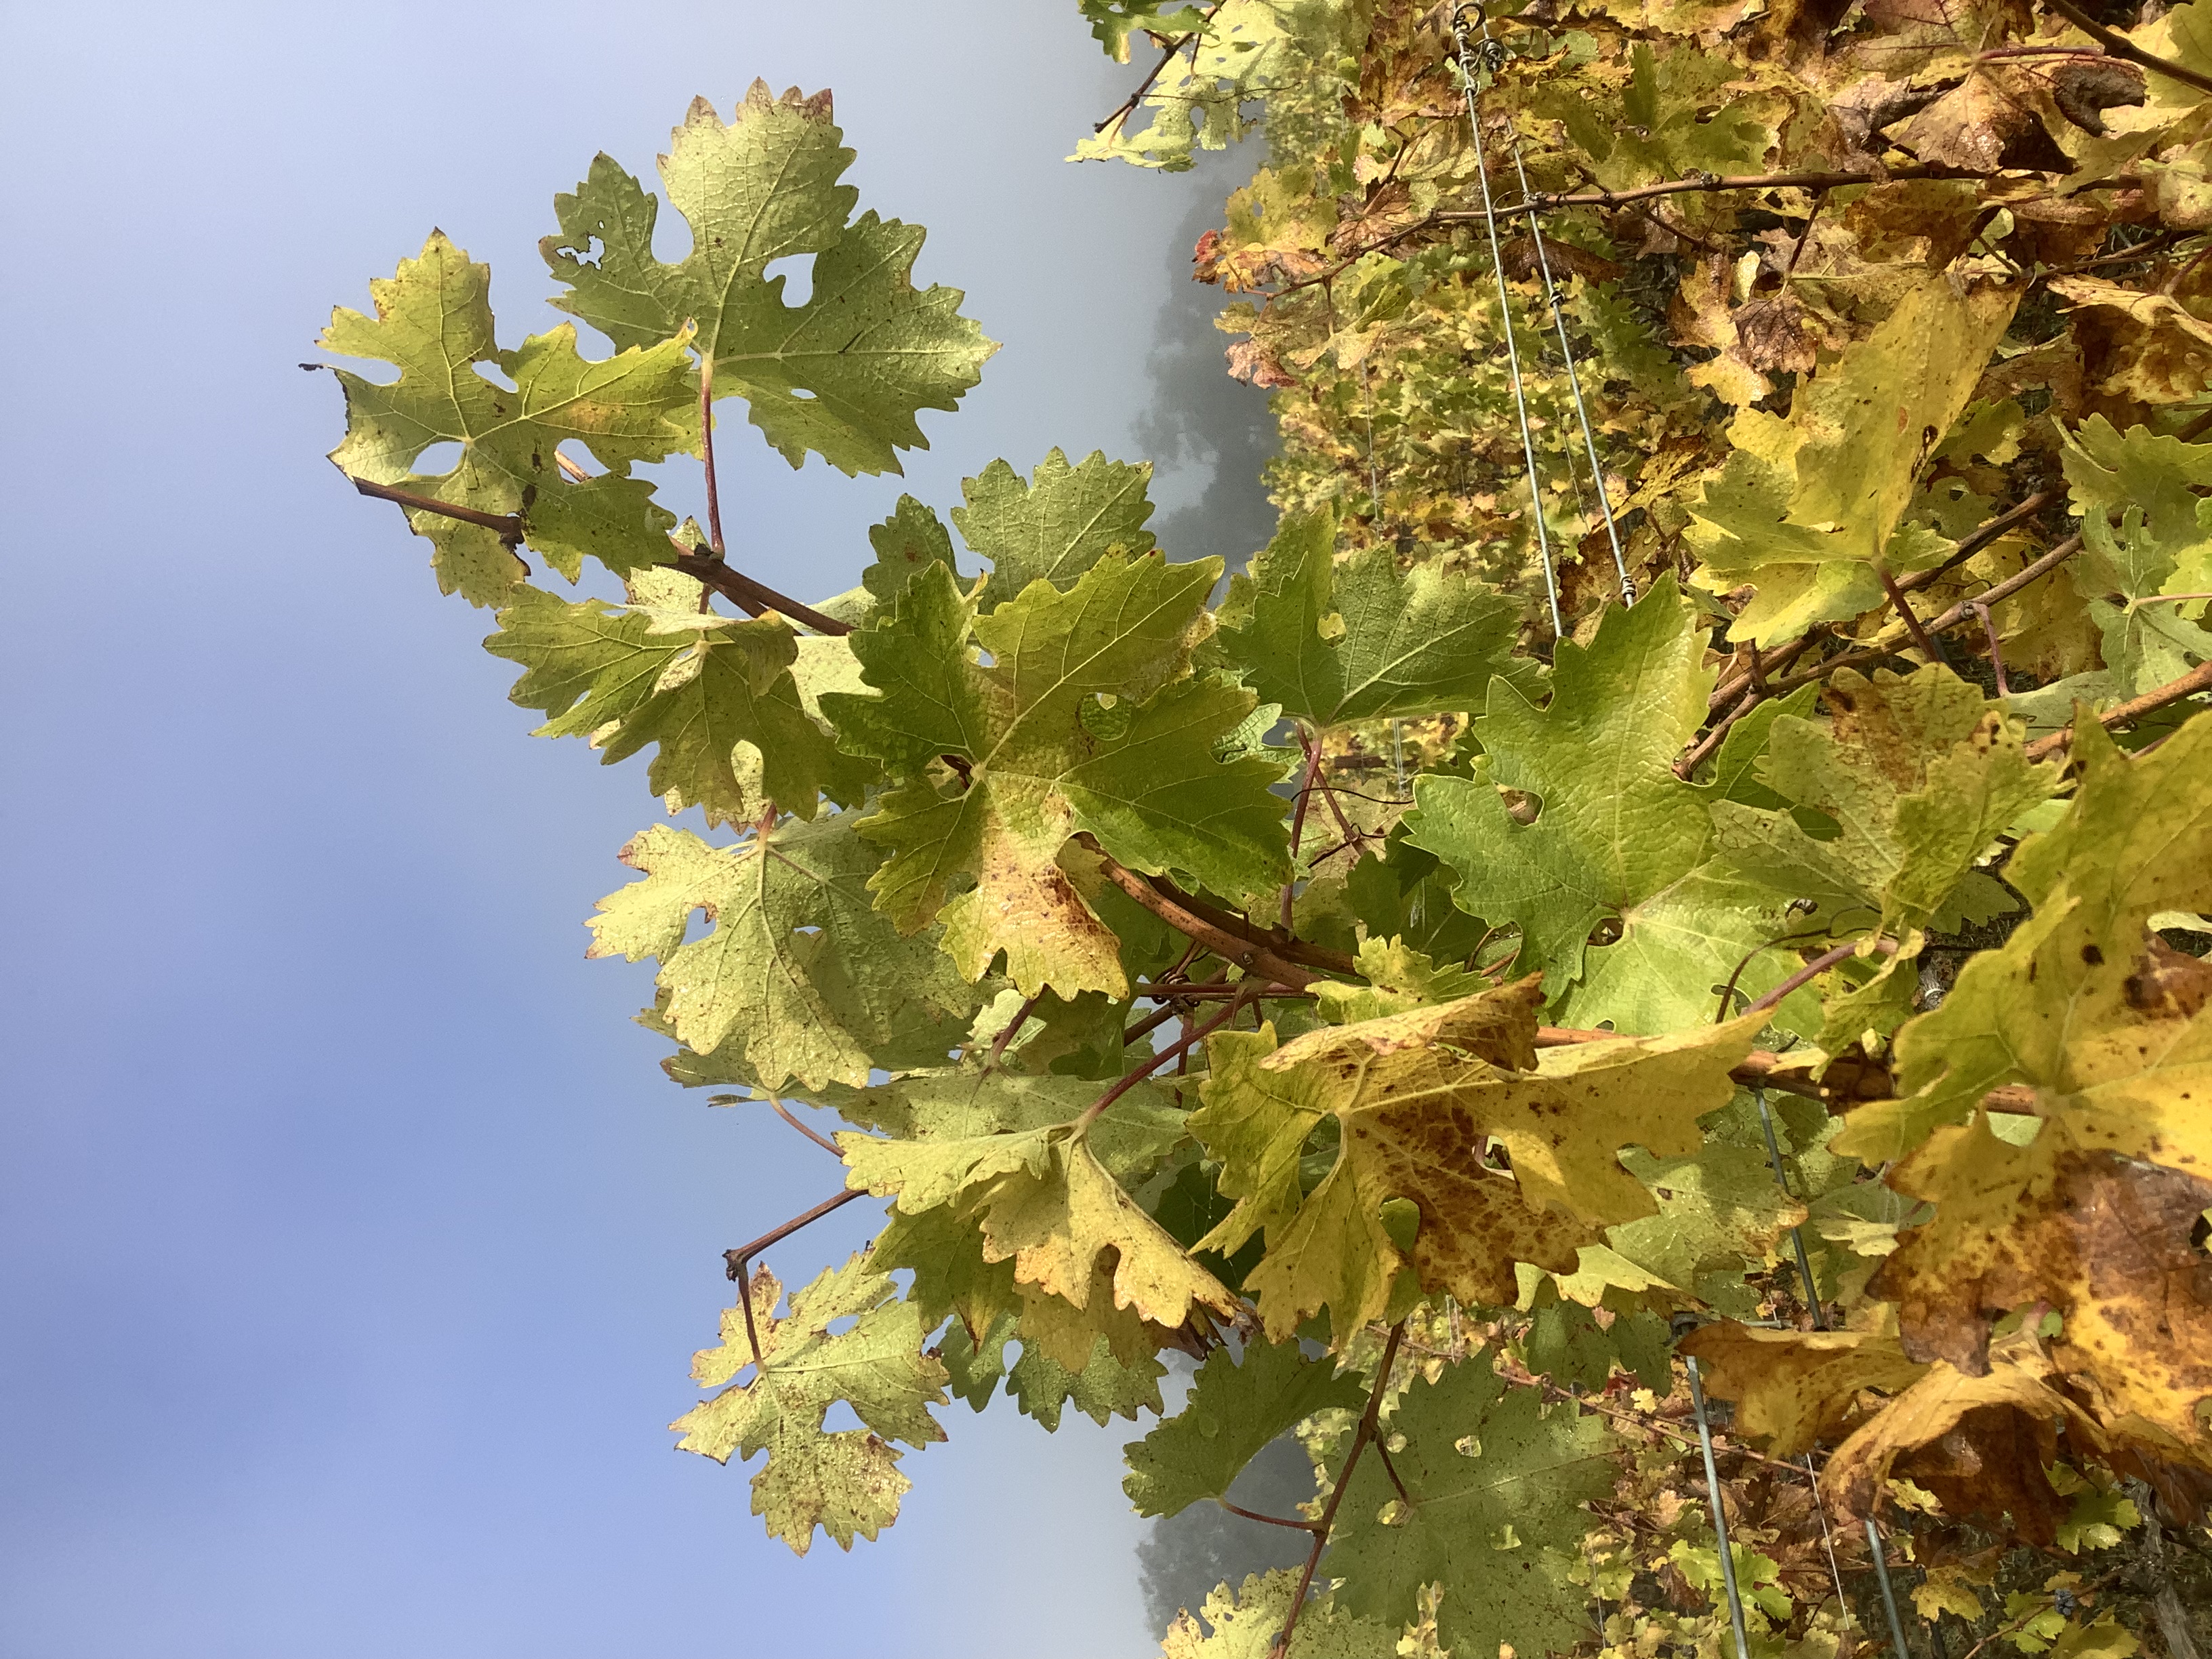
Label: No Virus